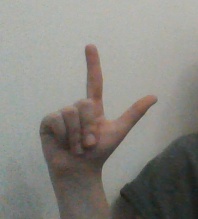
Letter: laam